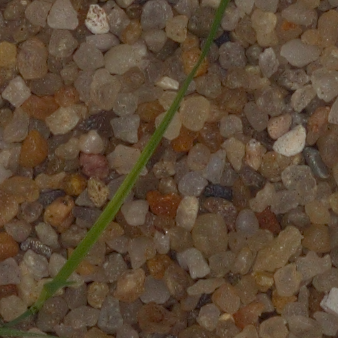
Label: loose_silkybent